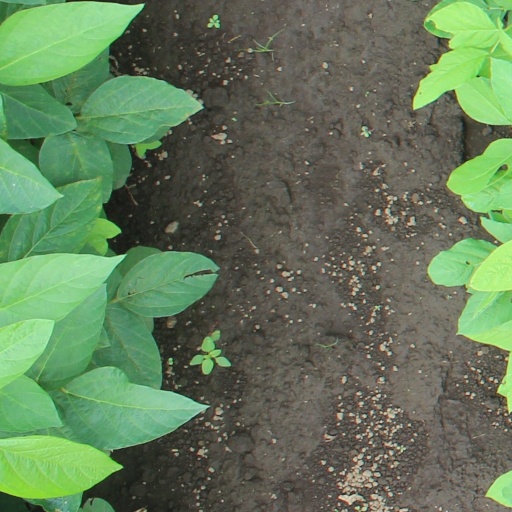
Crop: soybean